The New Pope

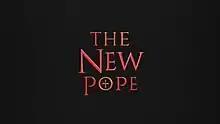

The New Pope is a satirical drama television series created and directed by Paolo Sorrentino for Sky Atlantic, HBO and Canal+. It is a continuation of the 2016 series "The Young Pope", originally announced as its second season. The nine-episode series stars Jude Law, reprising his role as the fictional Pope Pius XIII, and John Malkovich as the fictional Pope John Paul III, the titular new pope. It was co-produced by European production companies The Apartment Pictures, Wildside, Haut et Court TV and Mediapro.